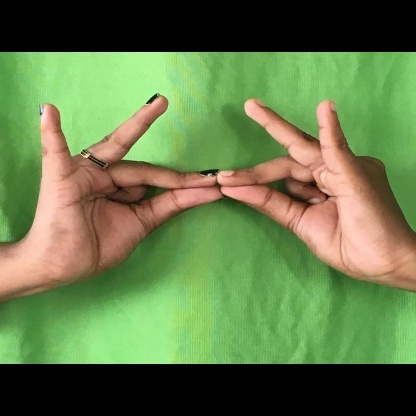
Mudra: Sakata